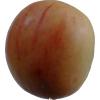
Label: Apple 14